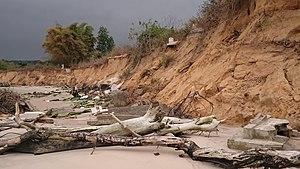
L'érosion de la côte à Pointe-Noire en République du Congo entraîne la disparition du cimetière. This is an image with the theme ""Africa on the Move or Transport"" from: Congo"
Pointe-Noire est la capitale économique de la République du Congo, située à l’extrême sud du pays. Sise à l'ouest de l'Afrique, sur la façade atlantique, la ville constitue le débouché naturel d'un axe de communication prépondérant entre l’Afrique centrale et les eaux internationales ; à ce titre, elle représente pour la République du Congo un poumon économique alimenté par l'activité du terminal pétrolier de Djeno et de son port en eau profonde.